Gustave Preiss

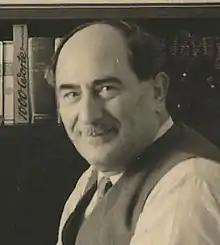

Gustave Preiss (2 July 1881 – 7 January 1963) was a Swiss cinematographer known for his work in Weimar Germany.